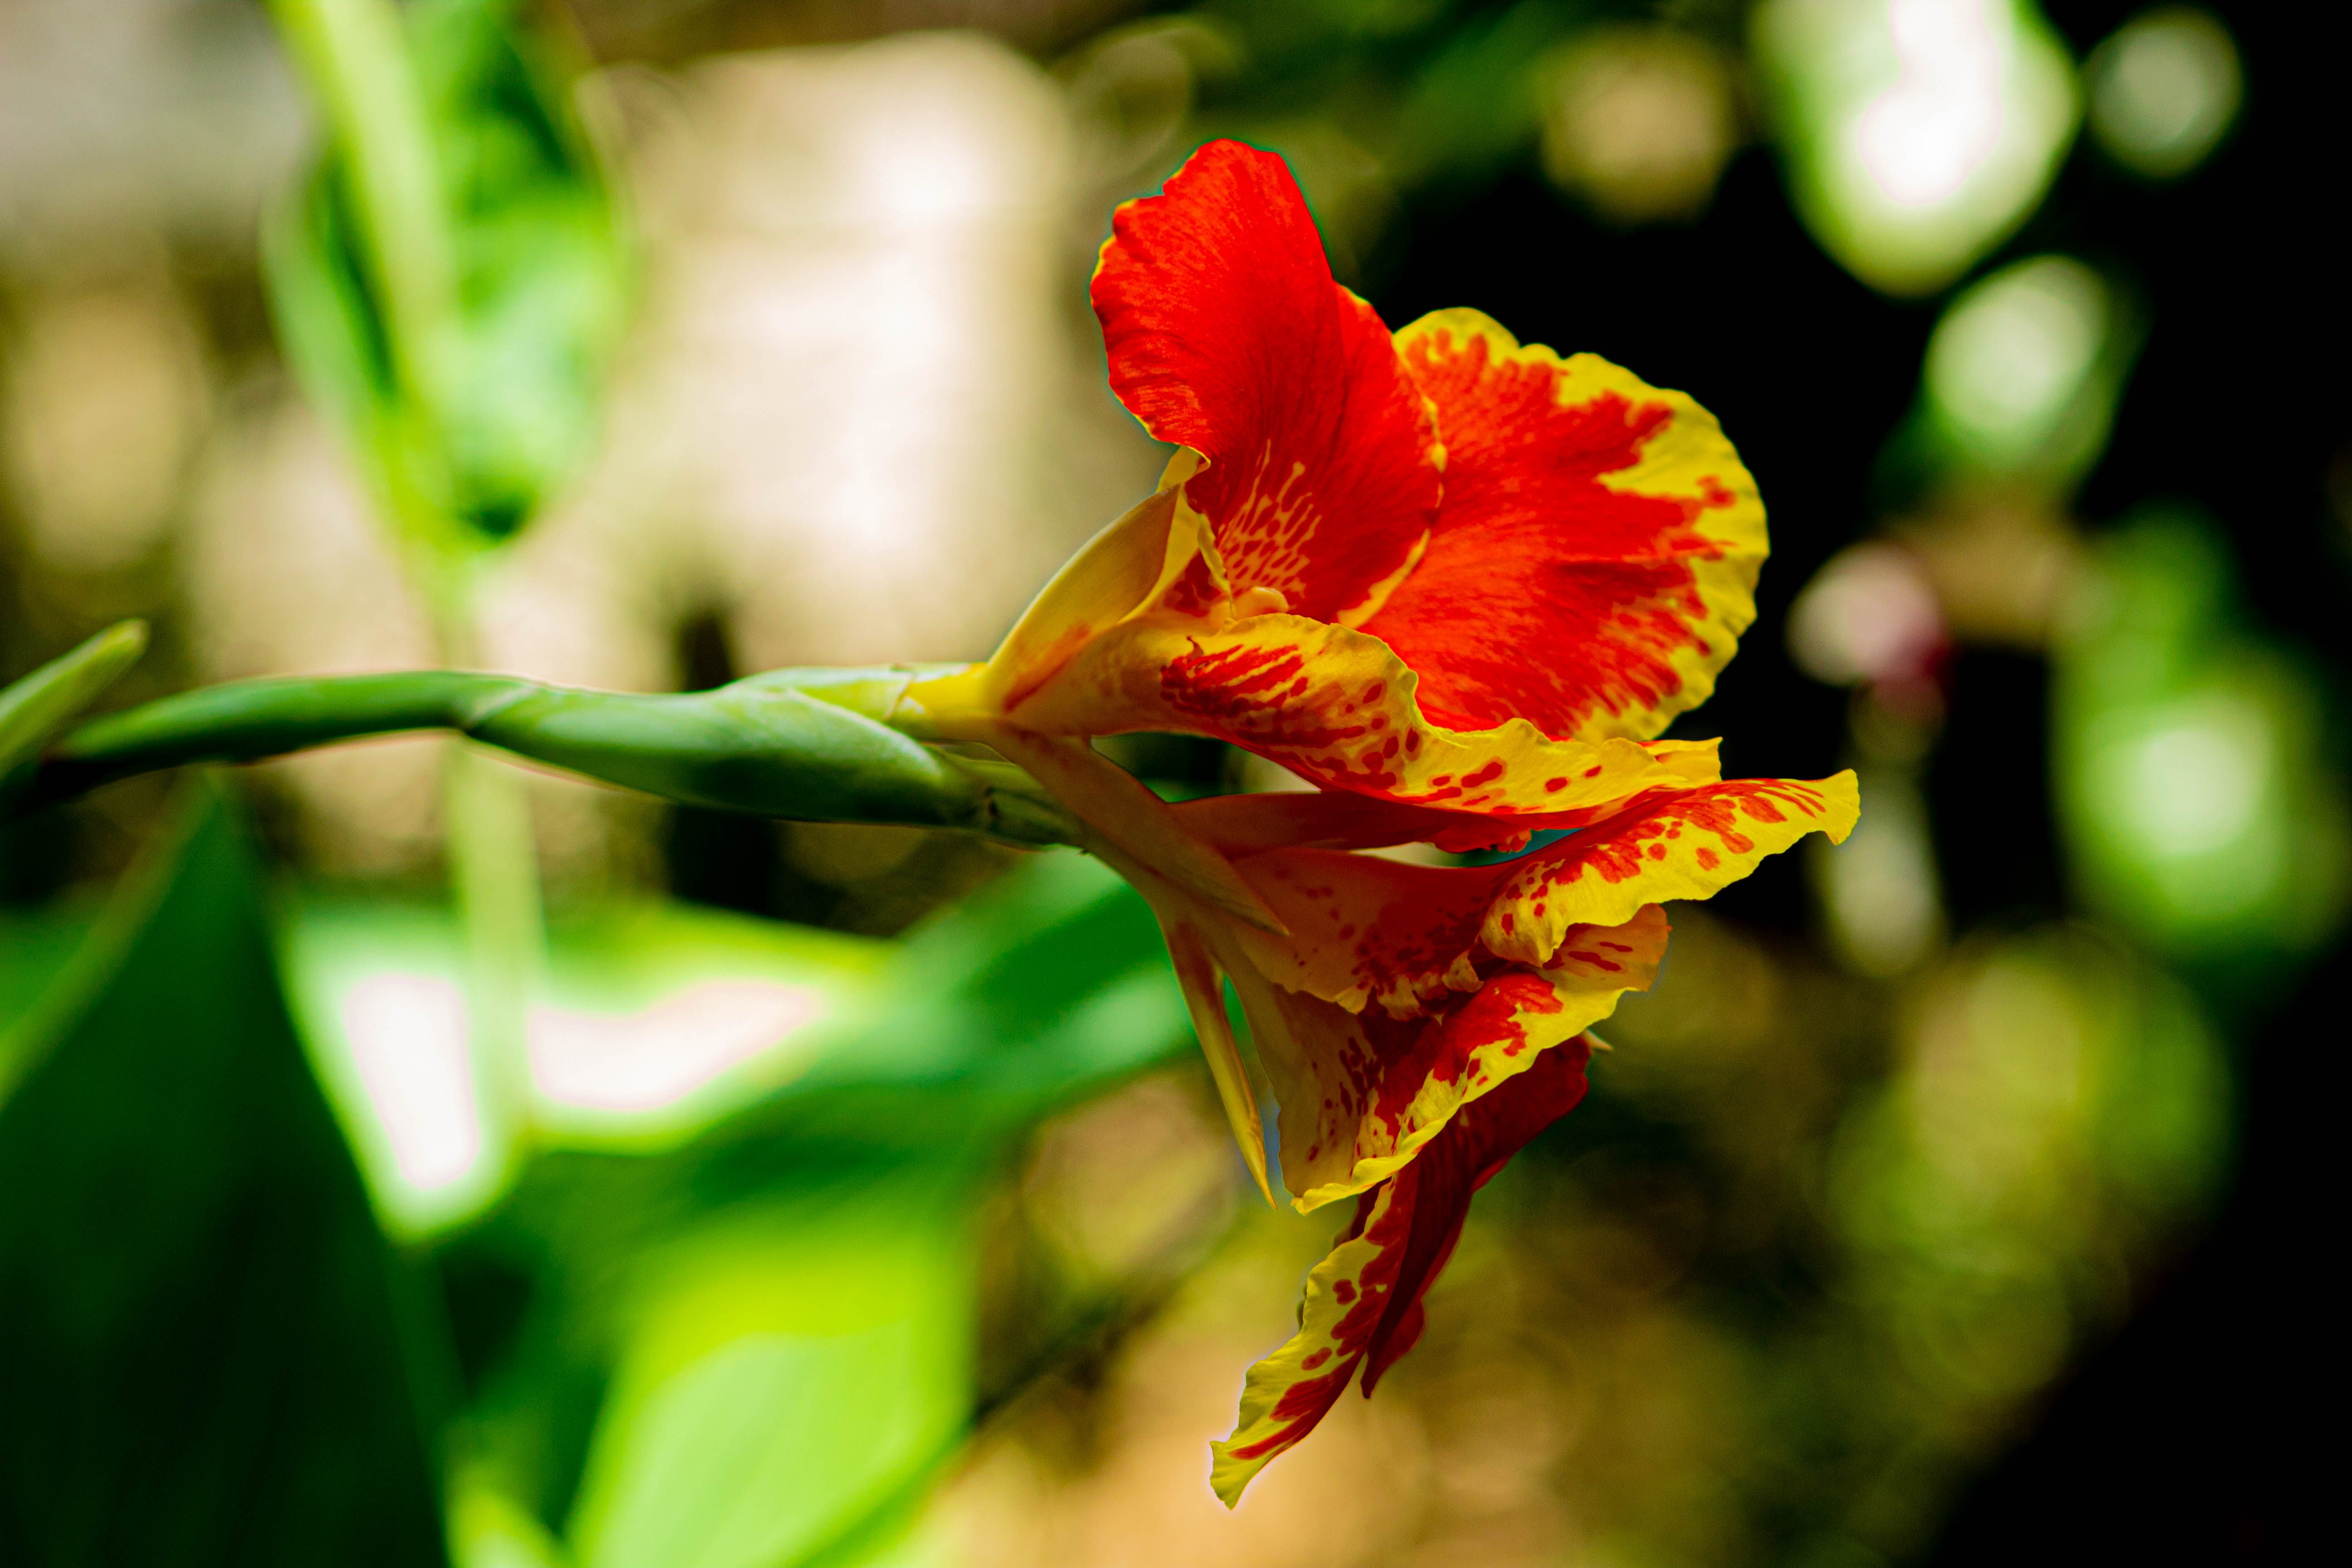
flower, green, red, petal, yellow, plant, botany, close up, flowering plant, leaf, plant stem, macro photography, canna lily, hibiscus, photography, daylily, Colorfulness, alstroemeriaceae, canna family, wildflower, amaryllis family